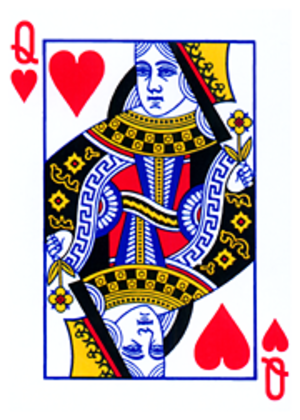
La dame de cœur est une carte à jouer.
Le trente et quarante est un jeu d'argent et de hasard, autrefois disponible dans les casinos, qui ressemble assez au blackjack. Il se joue avec six jeux de 52 cartes.
La dame ou reine est une figure de carte à jouer, représentant généralement une femme noble.